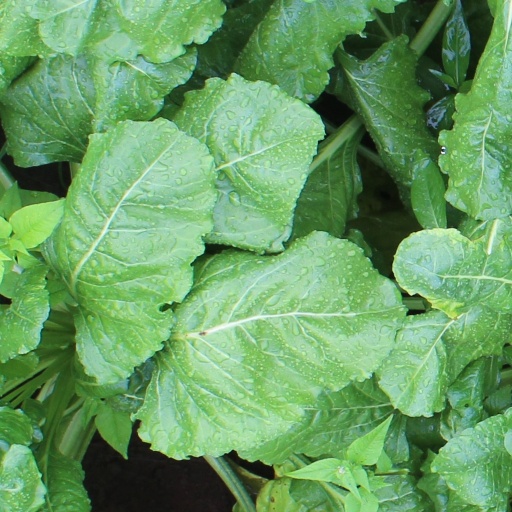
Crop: sugar beet